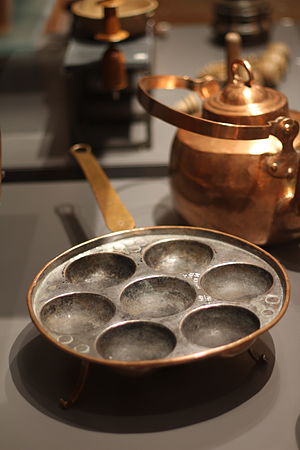
Æbleskiver
Æbleskivepande på Nationalmuseet
Æbleskivepande på Nationalmuseet.
Æbleskiver er en dansk delikatesse hovedsageligt bestående af pandekagedej, der i en æbleskivepande er bagt i kugleform. Æbleskiver nydes lune, normalt med flormelis og syltetøj og evt. et glas gløgg eller kaffe. Da fremstillingen af æbleskiver i en æbleskivepande tager relativt lang tid, er det blevet populært af købe dybfrosne æbleskiver til opvarmning i ovnen. På trods af navnet indeholder æbleskiver i dag typisk ikke æbler.